Julia Louis-Dreyfus

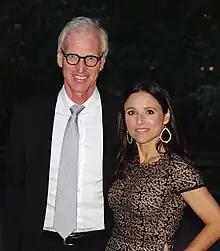
Louis-Dreyfus and her husband Brad Hall at the 2012 Tribeca Film Festival

In 2020, Louis-Dreyfus headlined the comedy-drama "Downhill", opposite Will Ferrell. The film premiered at the 2020 Sundance Film Festival and was theatrically released on February 14. Next, she voiced a suburban elf mother in Pixar's "Onward" opposite Tom Holland and Chris Pratt. The film was released on March 6, 2020. In January 2020, Louis-Dreyfus signed a multi-year deal with Apple TV+. Under the deal, she will develop new projects for Apple TV+ as both an executive producer and star. The following year Louis-Dreyfus appeared in the Disney+ series "The Falcon and the Winter Soldier" (2021) as Valentina Allegra de Fontaine, which is set in the Marvel Cinematic Universe, though she was originally intended to debut in the film "Black Widow" (where she appears in the post credit scene). She reprised the role in "" (2022), and also appears in the film "Thunderbolts*" (2025). In 2022 she was a guest on the Netflix show "My Next Guest Needs No Introduction with David Letterman".